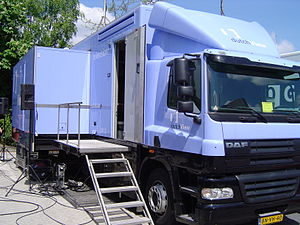
OB-vogn / Galleri
En OB-vogn er en personbil, varevogn eller lastbil til at sende radio eller tv fra uden for det daglige studie: Outside Broadcast-vogn.